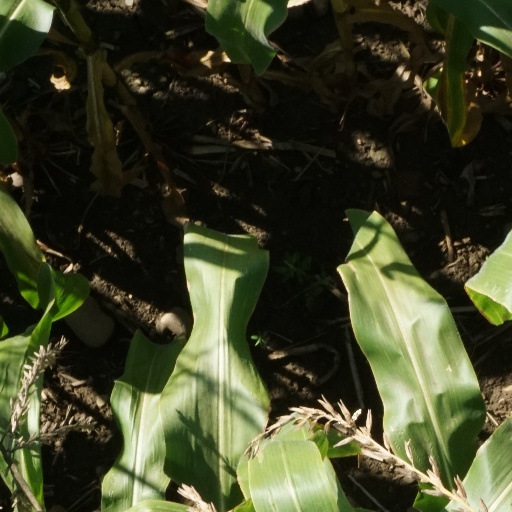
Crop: maize; corn